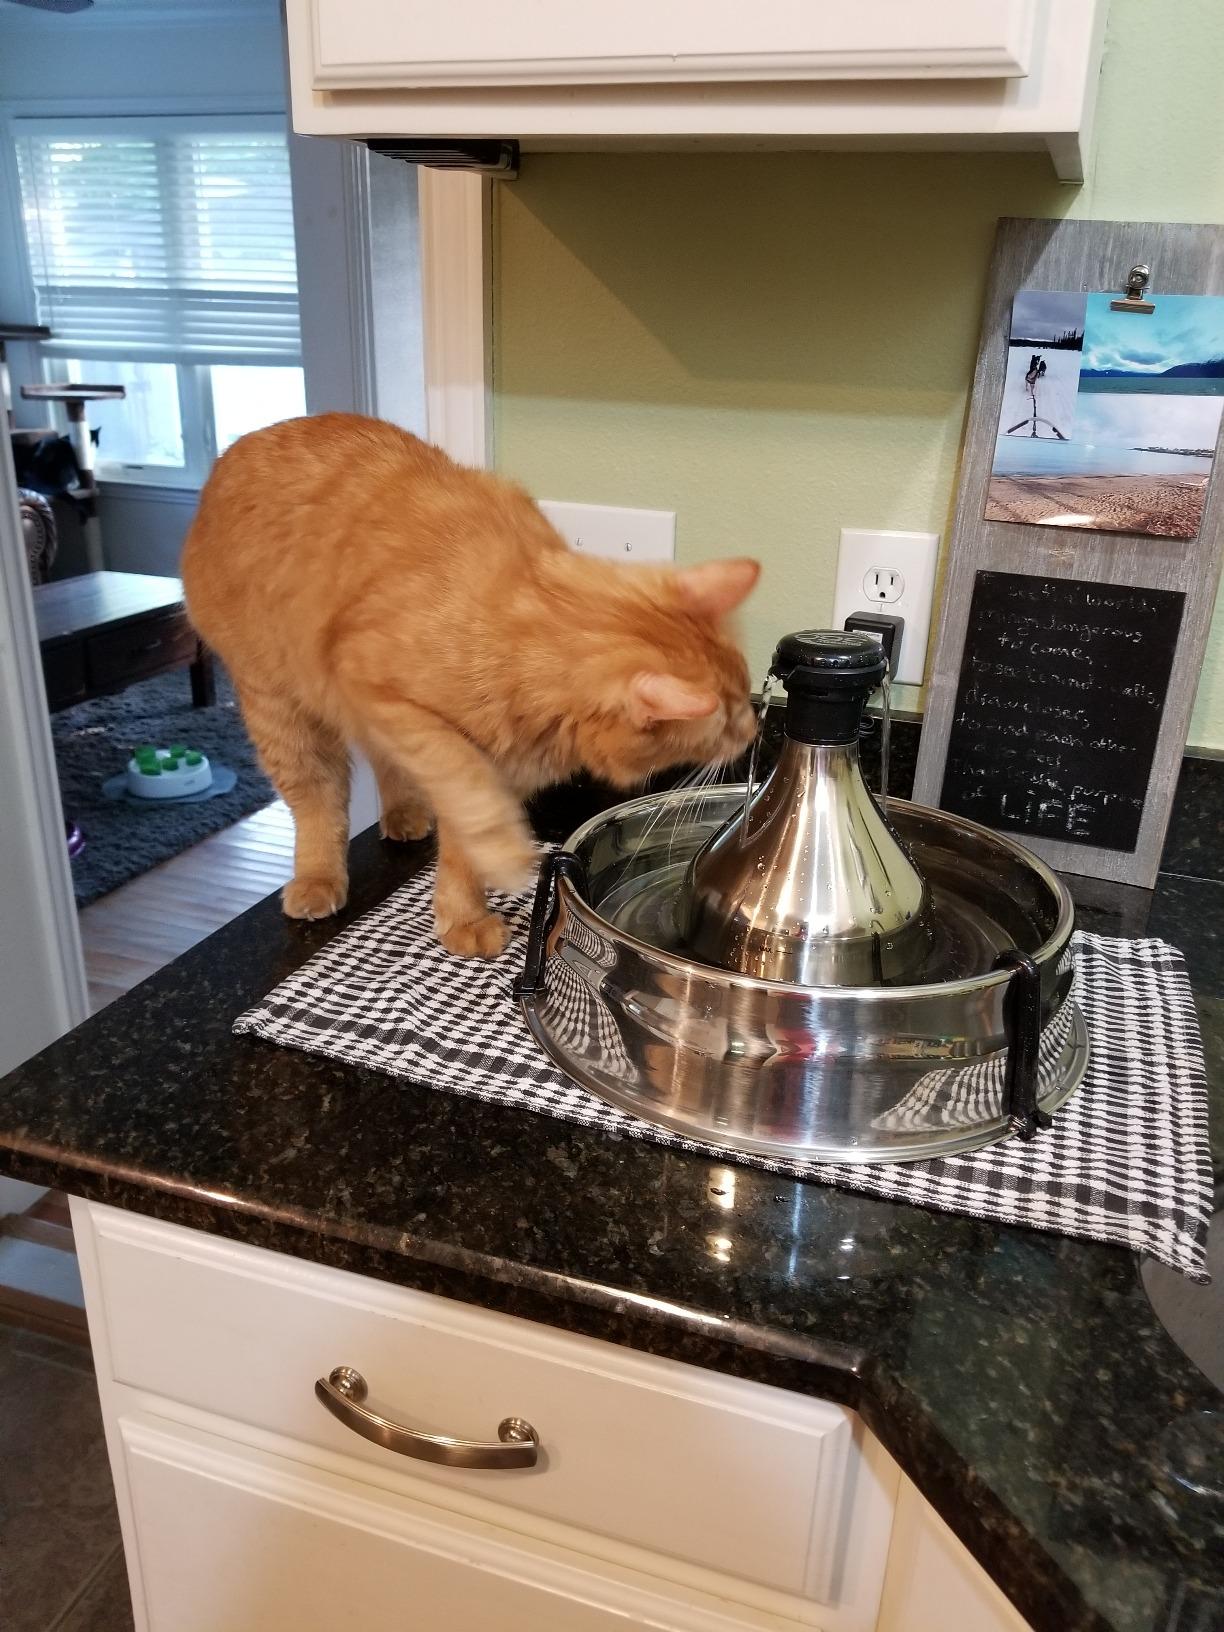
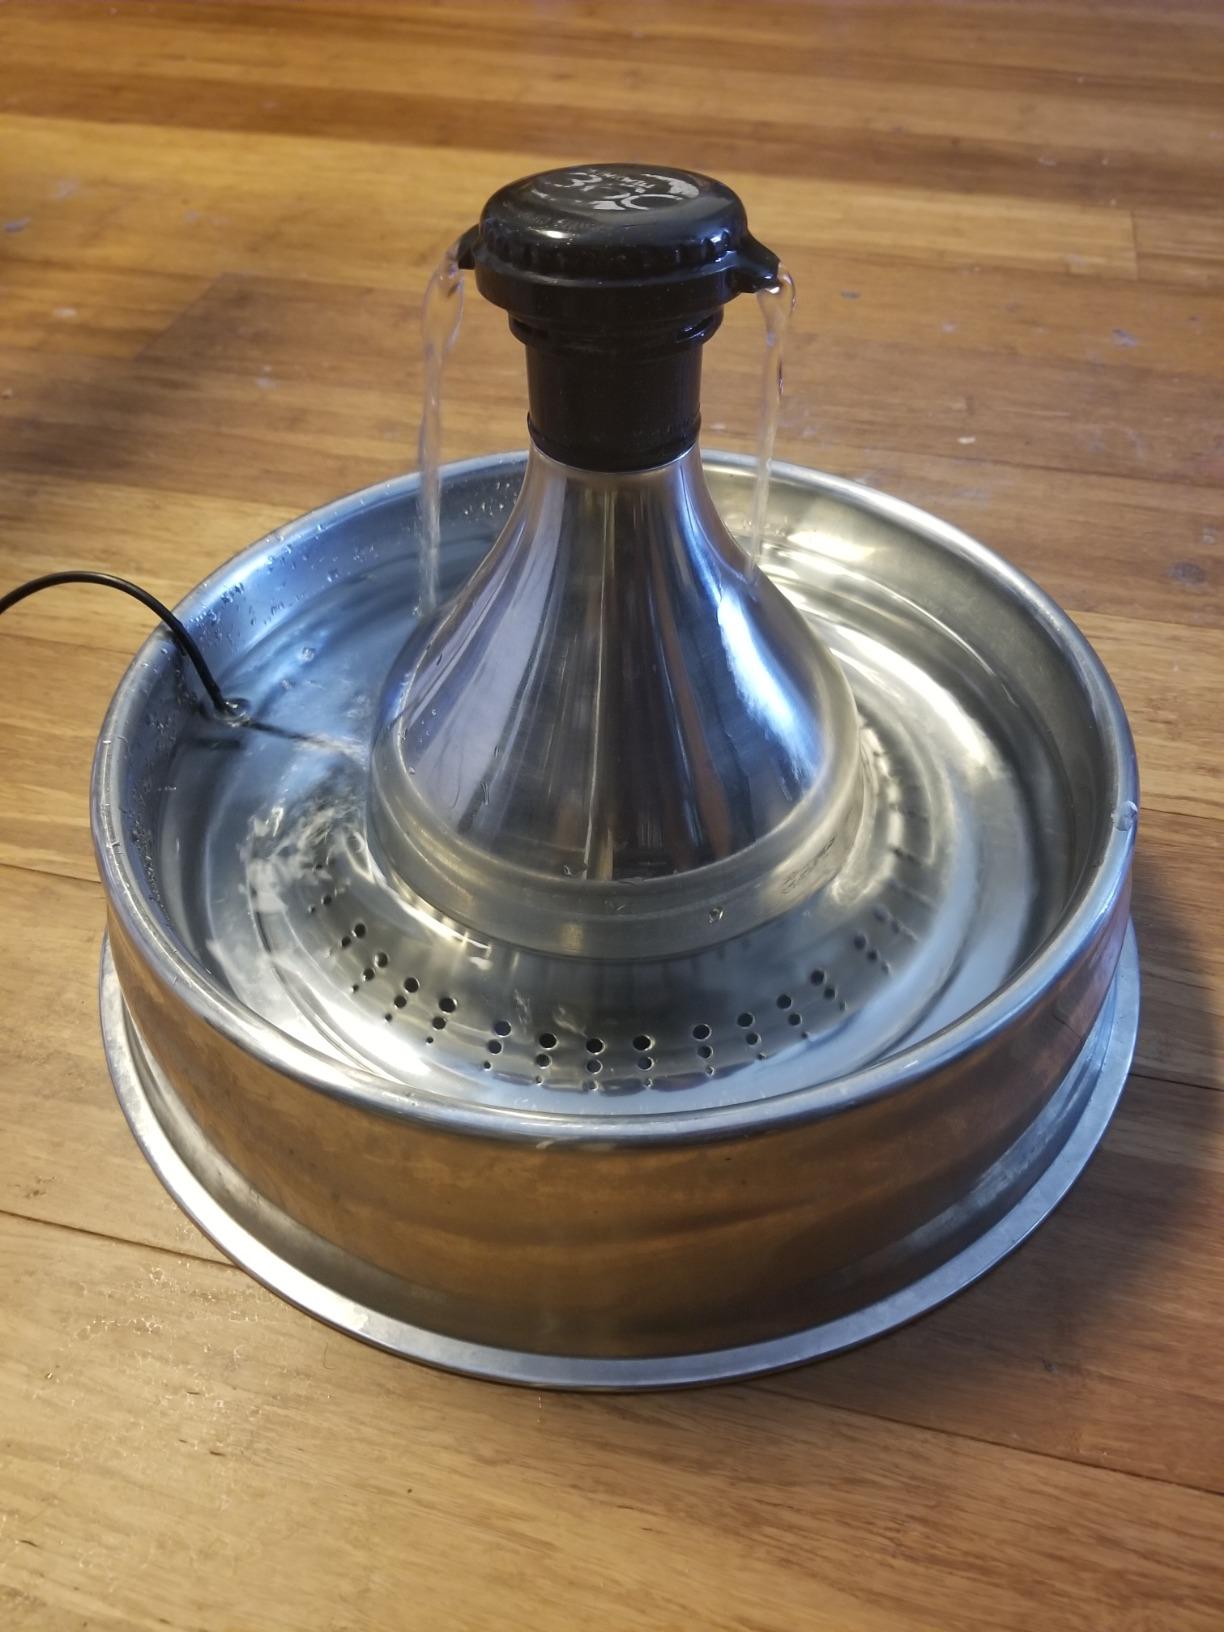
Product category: items_bowl
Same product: yes